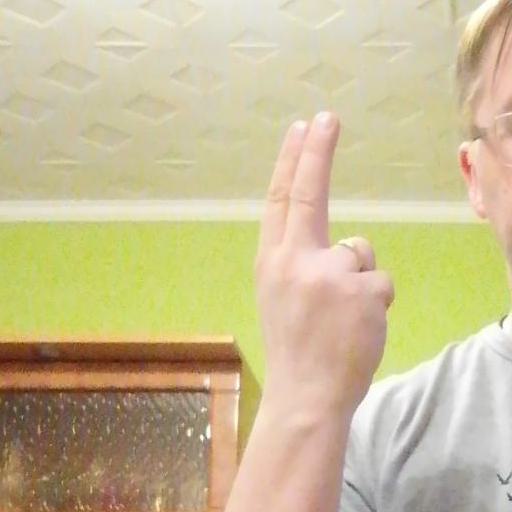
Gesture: two_up_inverted